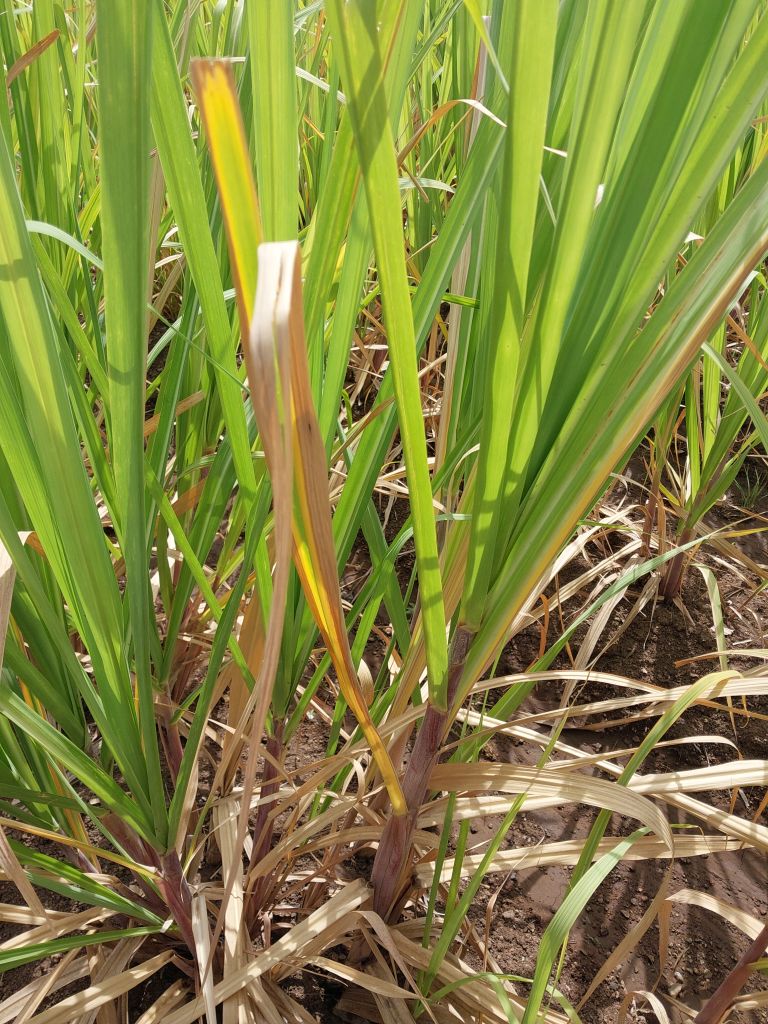
Label: Yellow Leaf